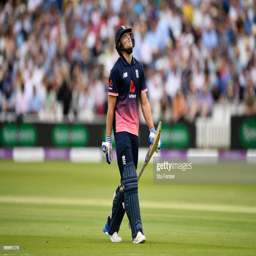
cricket player reacts after being dismissed during the 3rd match .